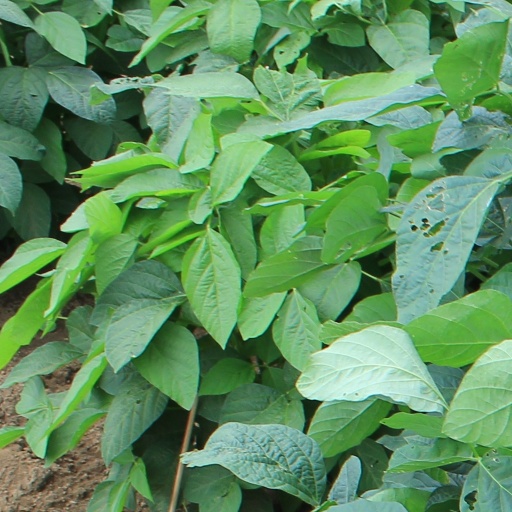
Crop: soybean